Pointed hat

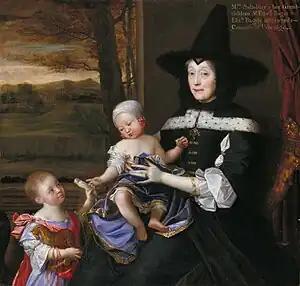
John Michael Wright, "Mrs Salesbury with her Grandchildren Edward and Elizabeth Bagot", , Tate Britain

Pointed hats have been a form of headgear of a wide range of cultures throughout history. Although often suggesting an ancient Indo-European tradition, they were also traditionally worn by women of Lapland, the Japanese, the Mi'kmaq people of Atlantic Canada, and the Huastecs of Veracruz and Aztec (e.g., as illustrated in the Codex Mendoza). The Kabiri of New Guinea have the "diba", a pointed hat glued together.